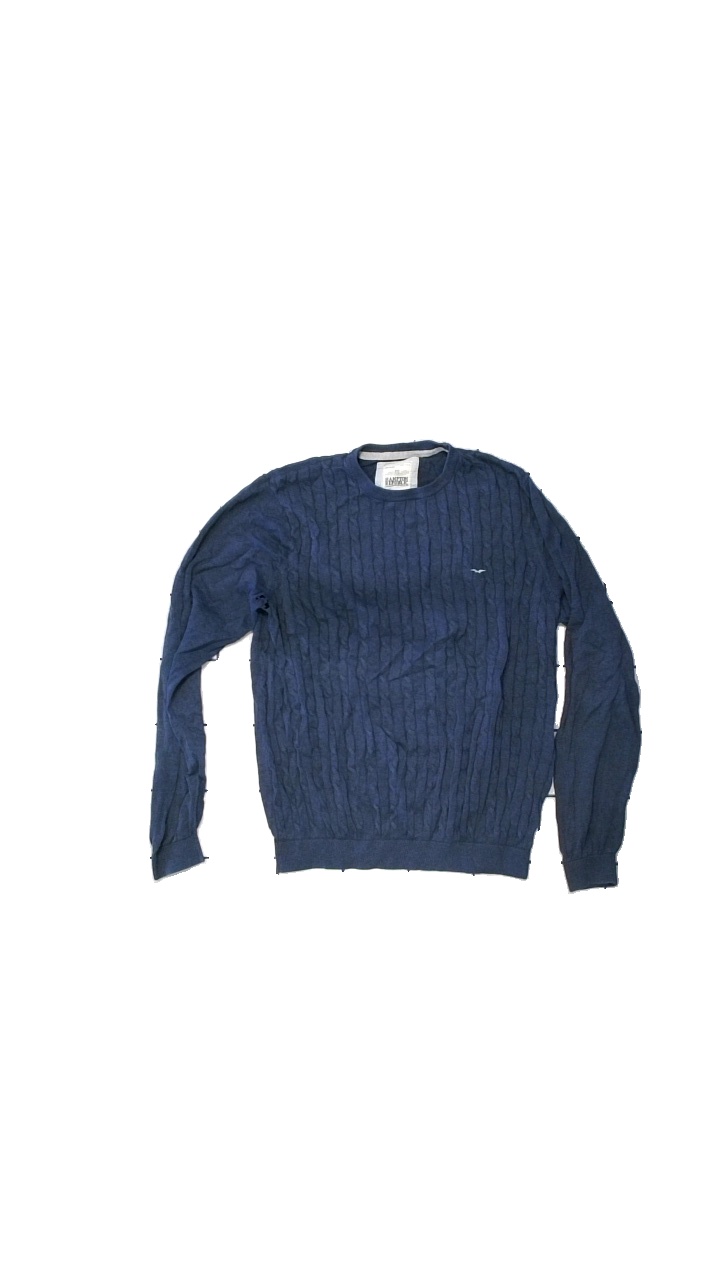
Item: Sweater (Men)
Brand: Hamton Republic (kappahl)
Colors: Blue
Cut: Regular
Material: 100%Cotton
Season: All
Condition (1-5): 2
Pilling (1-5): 4
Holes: Major
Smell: Minor
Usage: Export
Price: <50